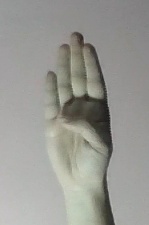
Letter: kaaf